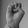
ASL letter: E